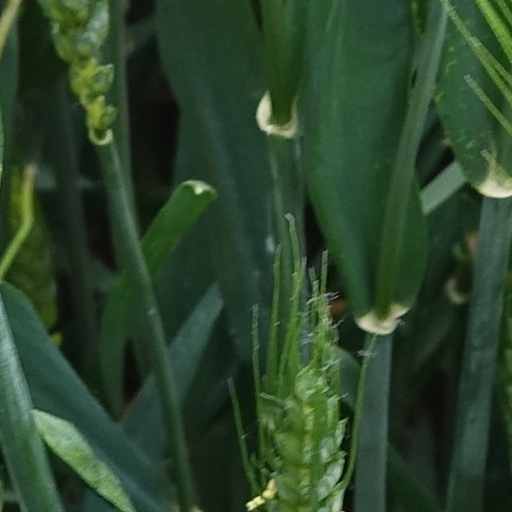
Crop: wheat